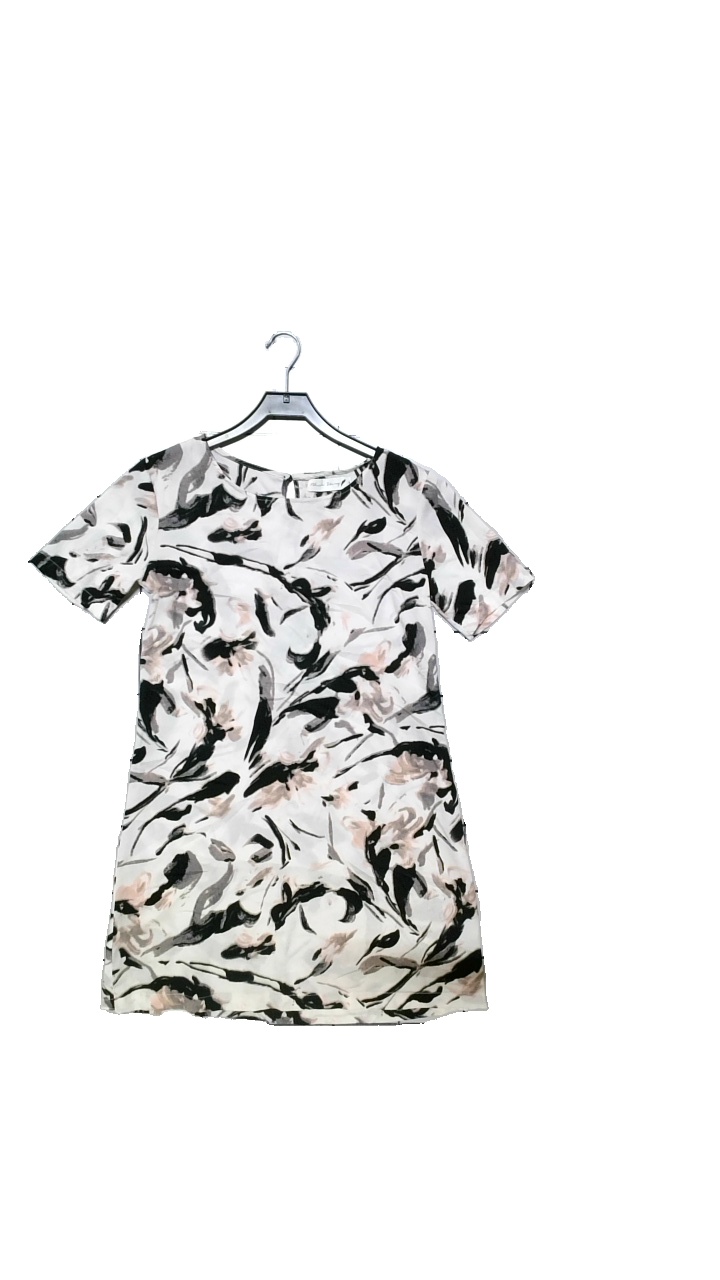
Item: Dress (Ladies)
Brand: Blancstory
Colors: Pink, Multicolor, White
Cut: Regular
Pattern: Floral print
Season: Summer
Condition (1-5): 3
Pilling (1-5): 4
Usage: Reuse
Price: <50